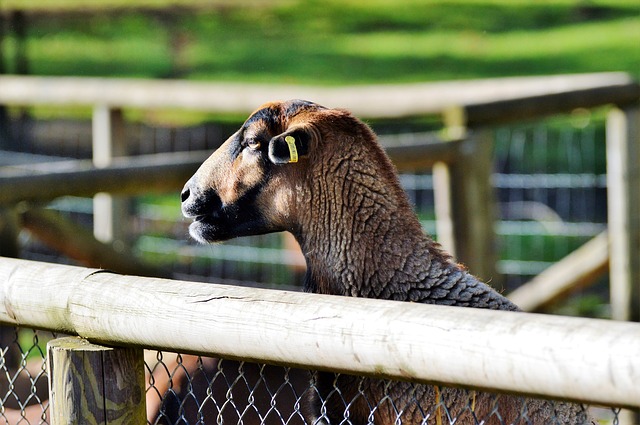
Label: pecora